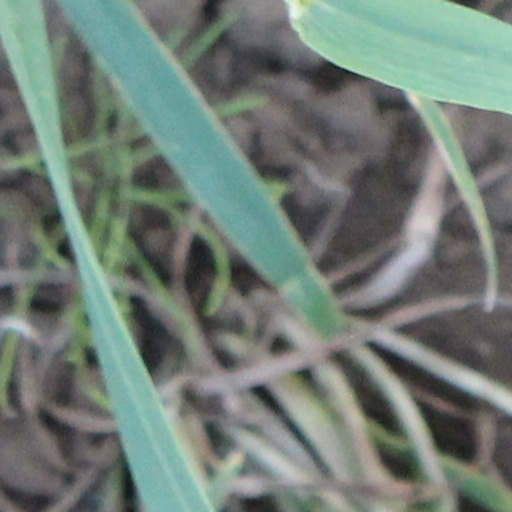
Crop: wheat